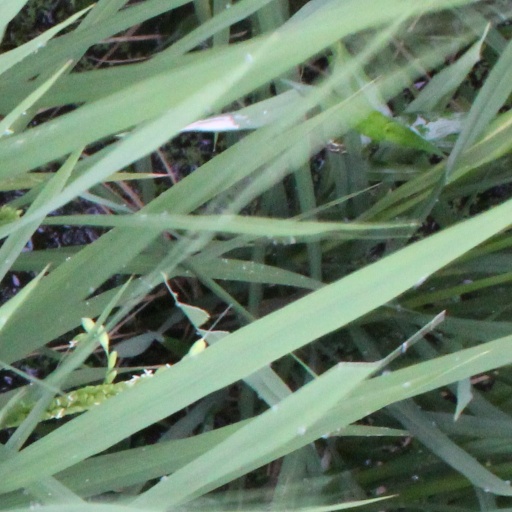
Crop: rice